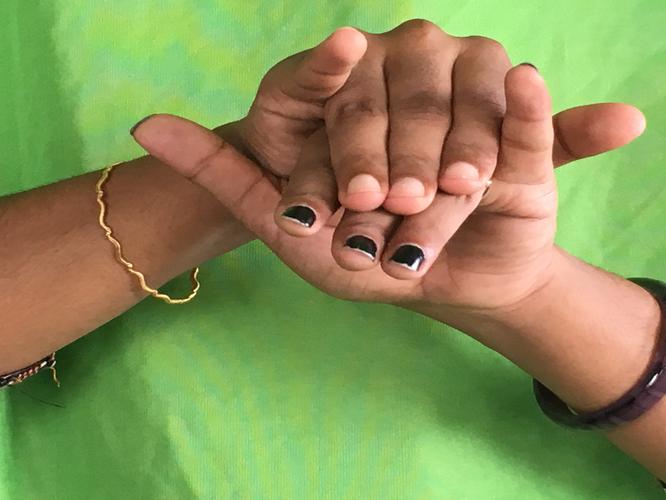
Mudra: Varaha
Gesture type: double_hand